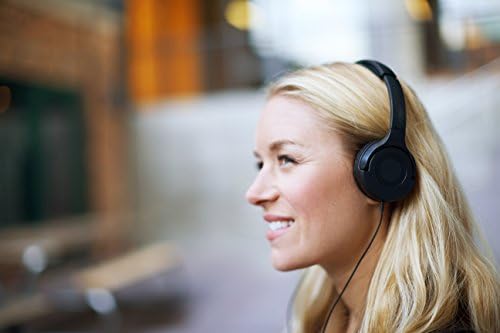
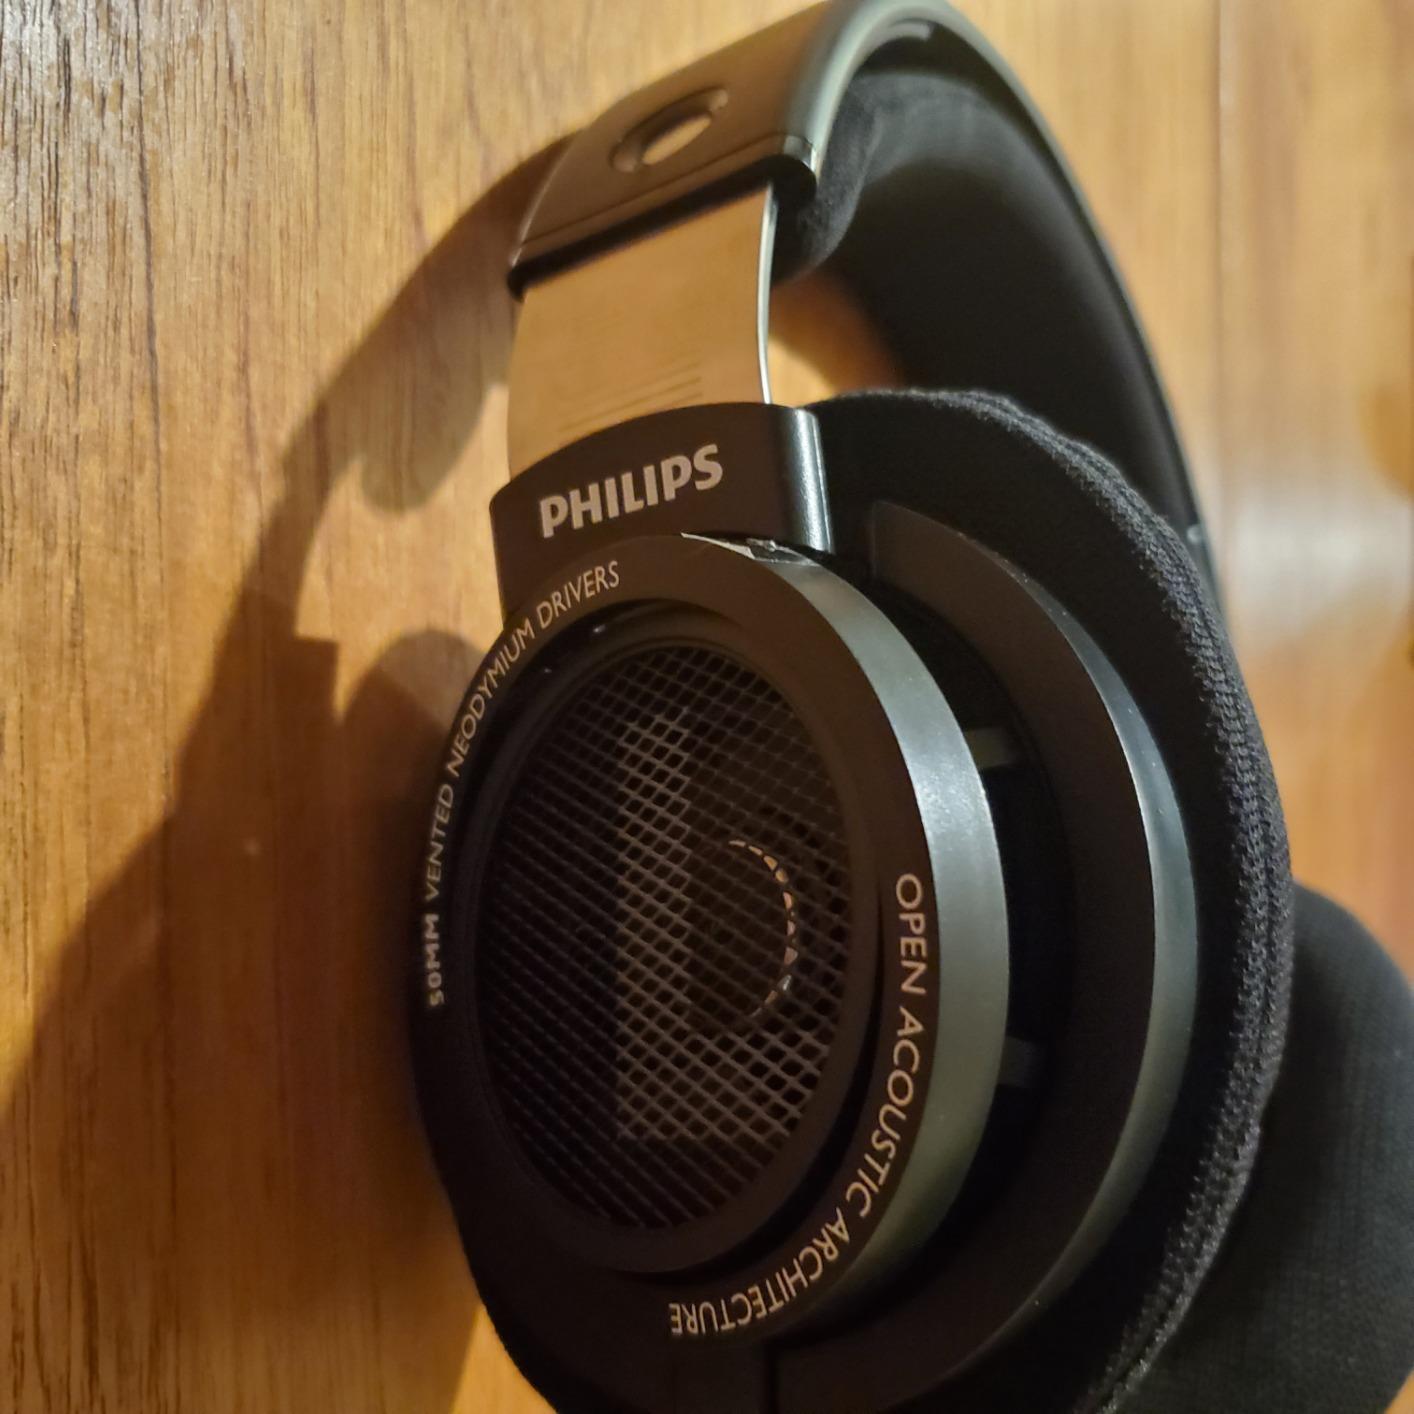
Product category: headphones
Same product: no